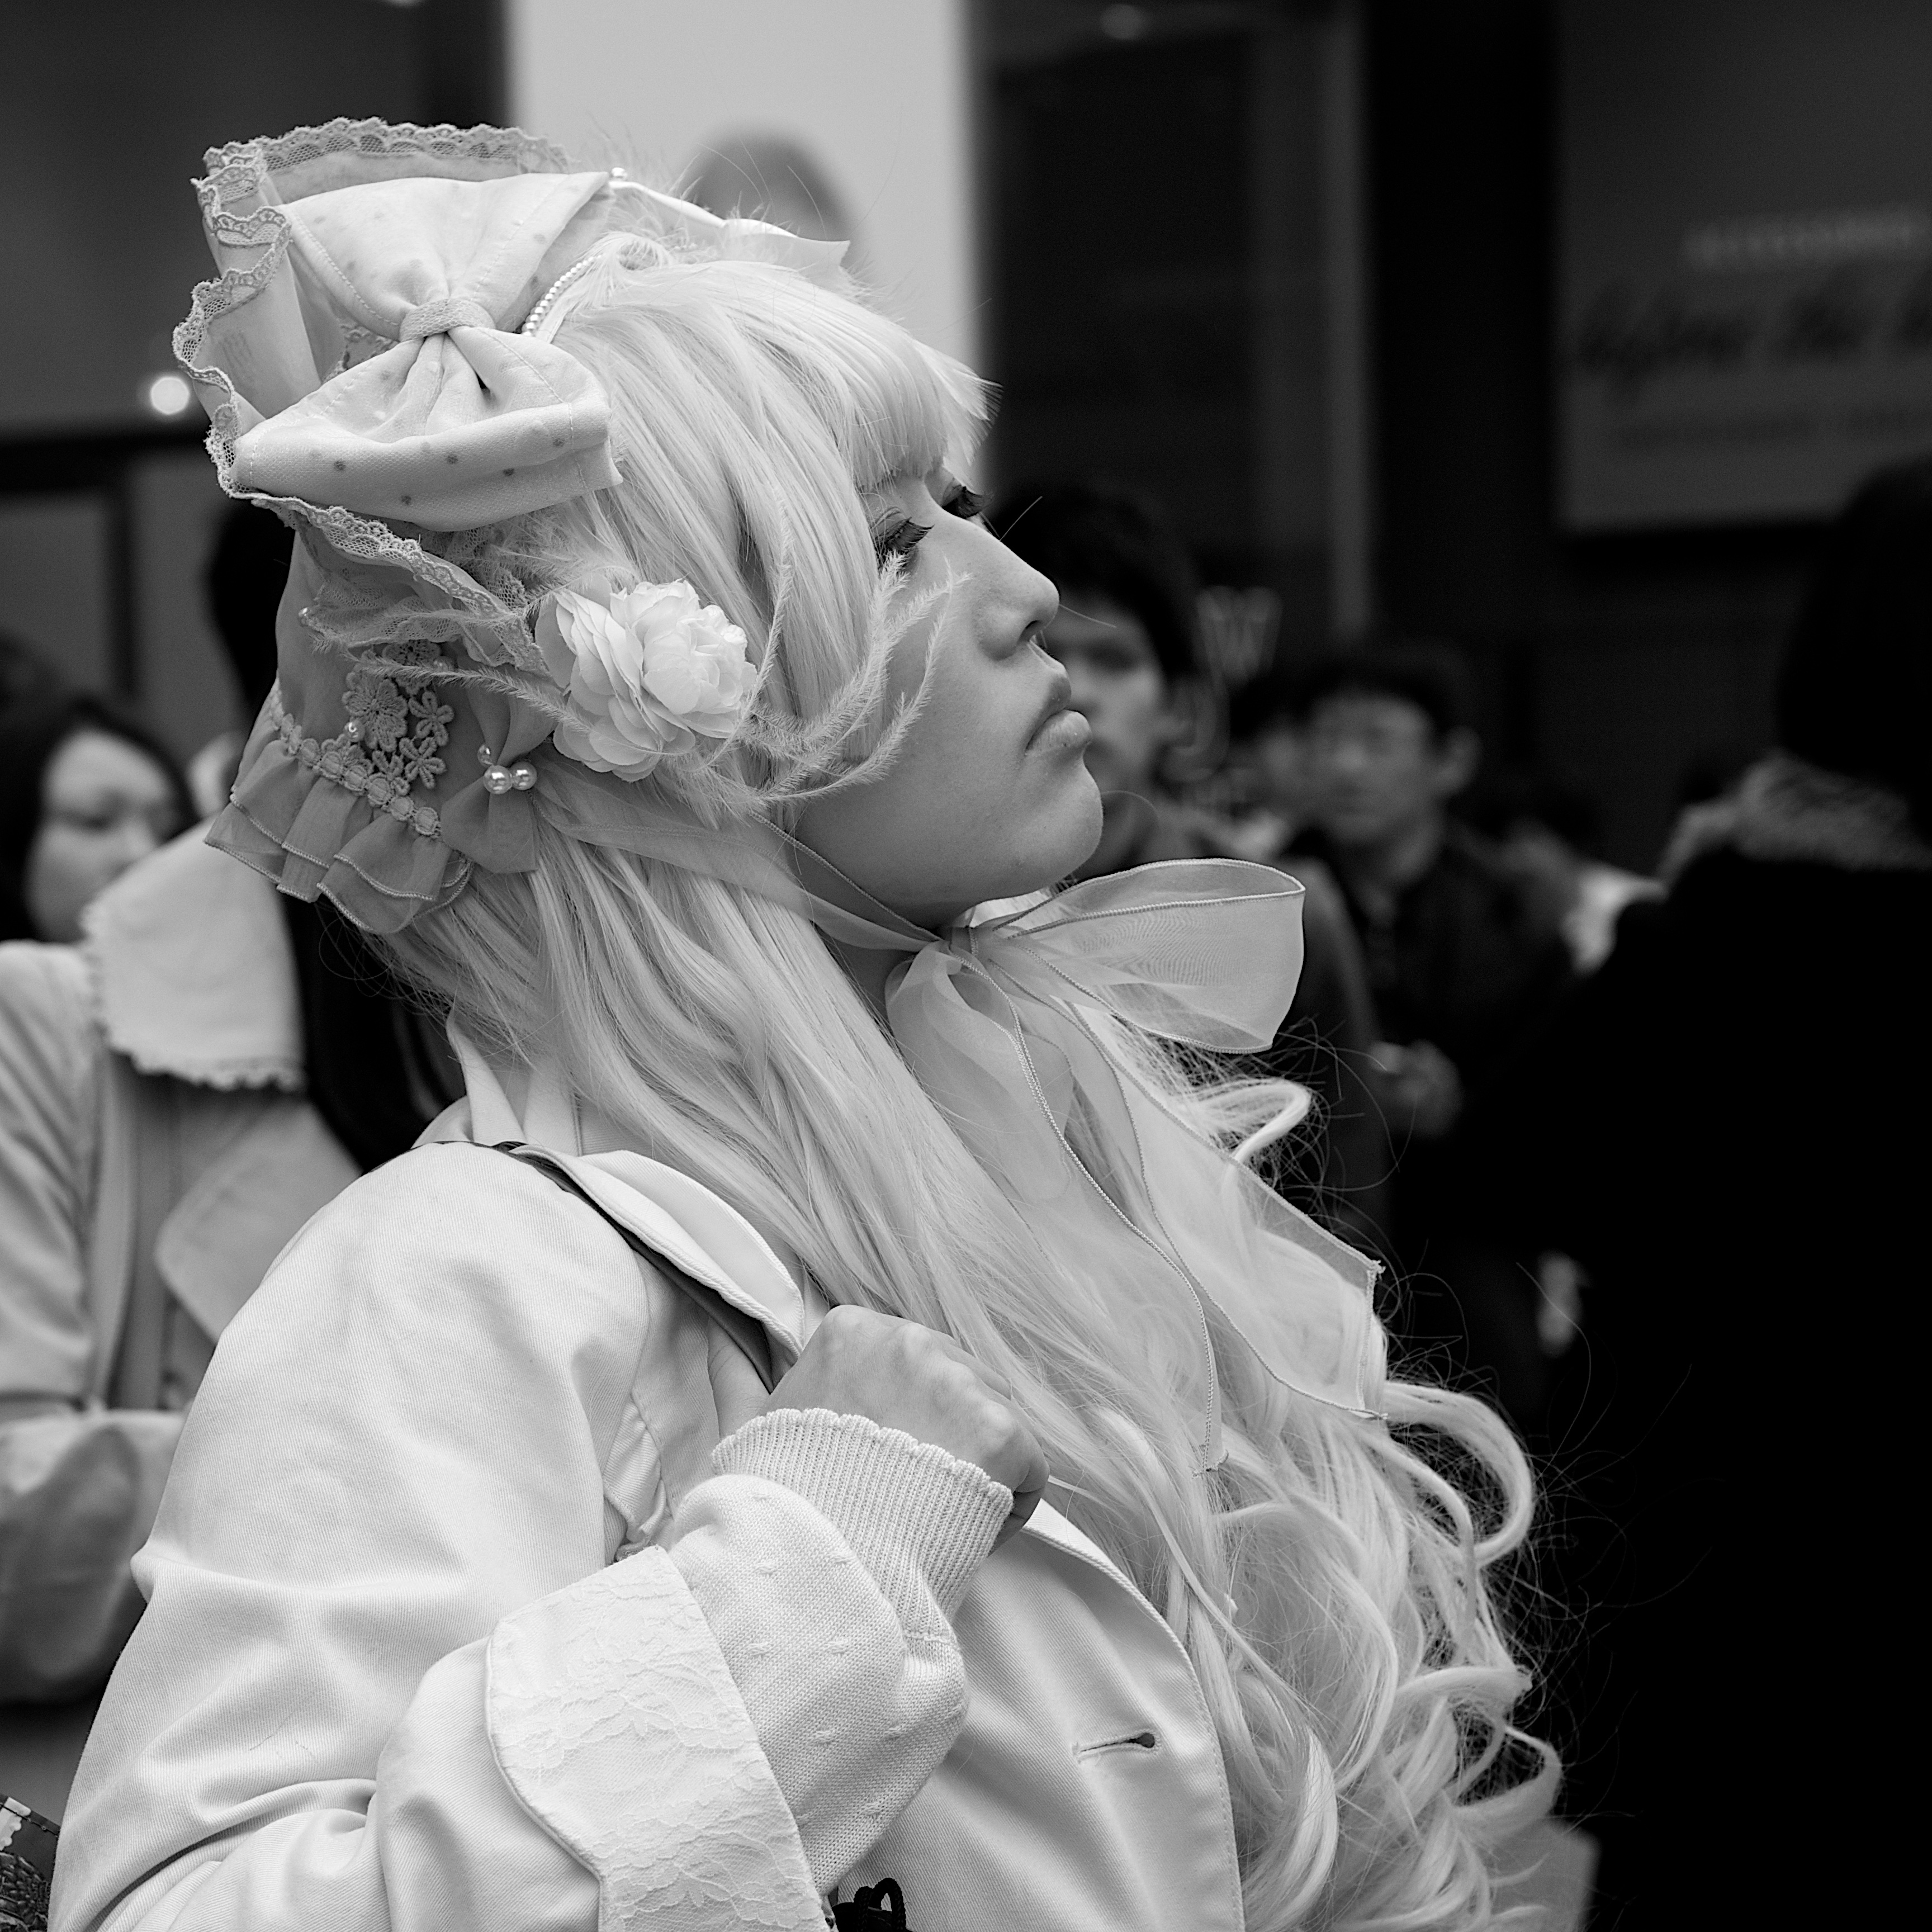
black and white, white, fashion, clothing, black, monochrome, japan, candid, dress, tokyo, costume, anime, manga, monochrome photography